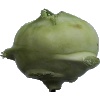
Label: Kohlrabi 1